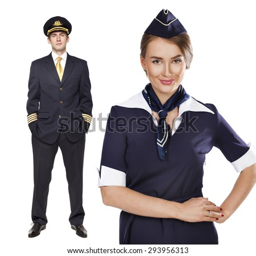
captain of the aircraft and a beautiful flight attendant in a dark blue uniform , isolated on white background